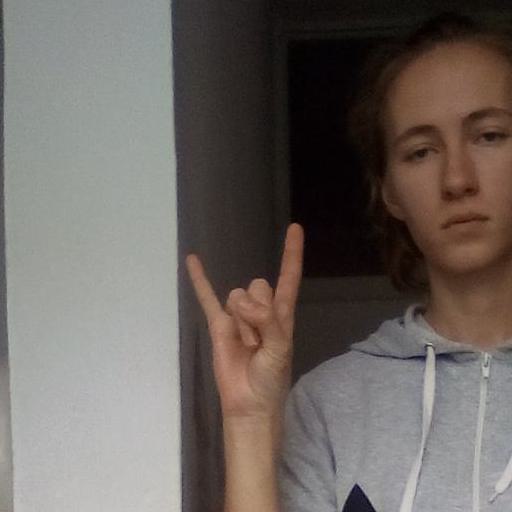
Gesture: rock